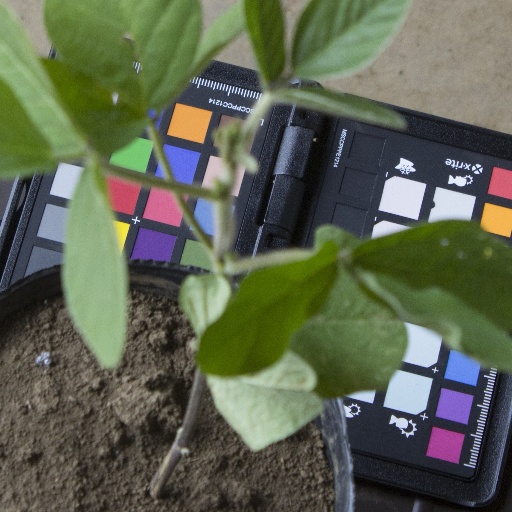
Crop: soybean